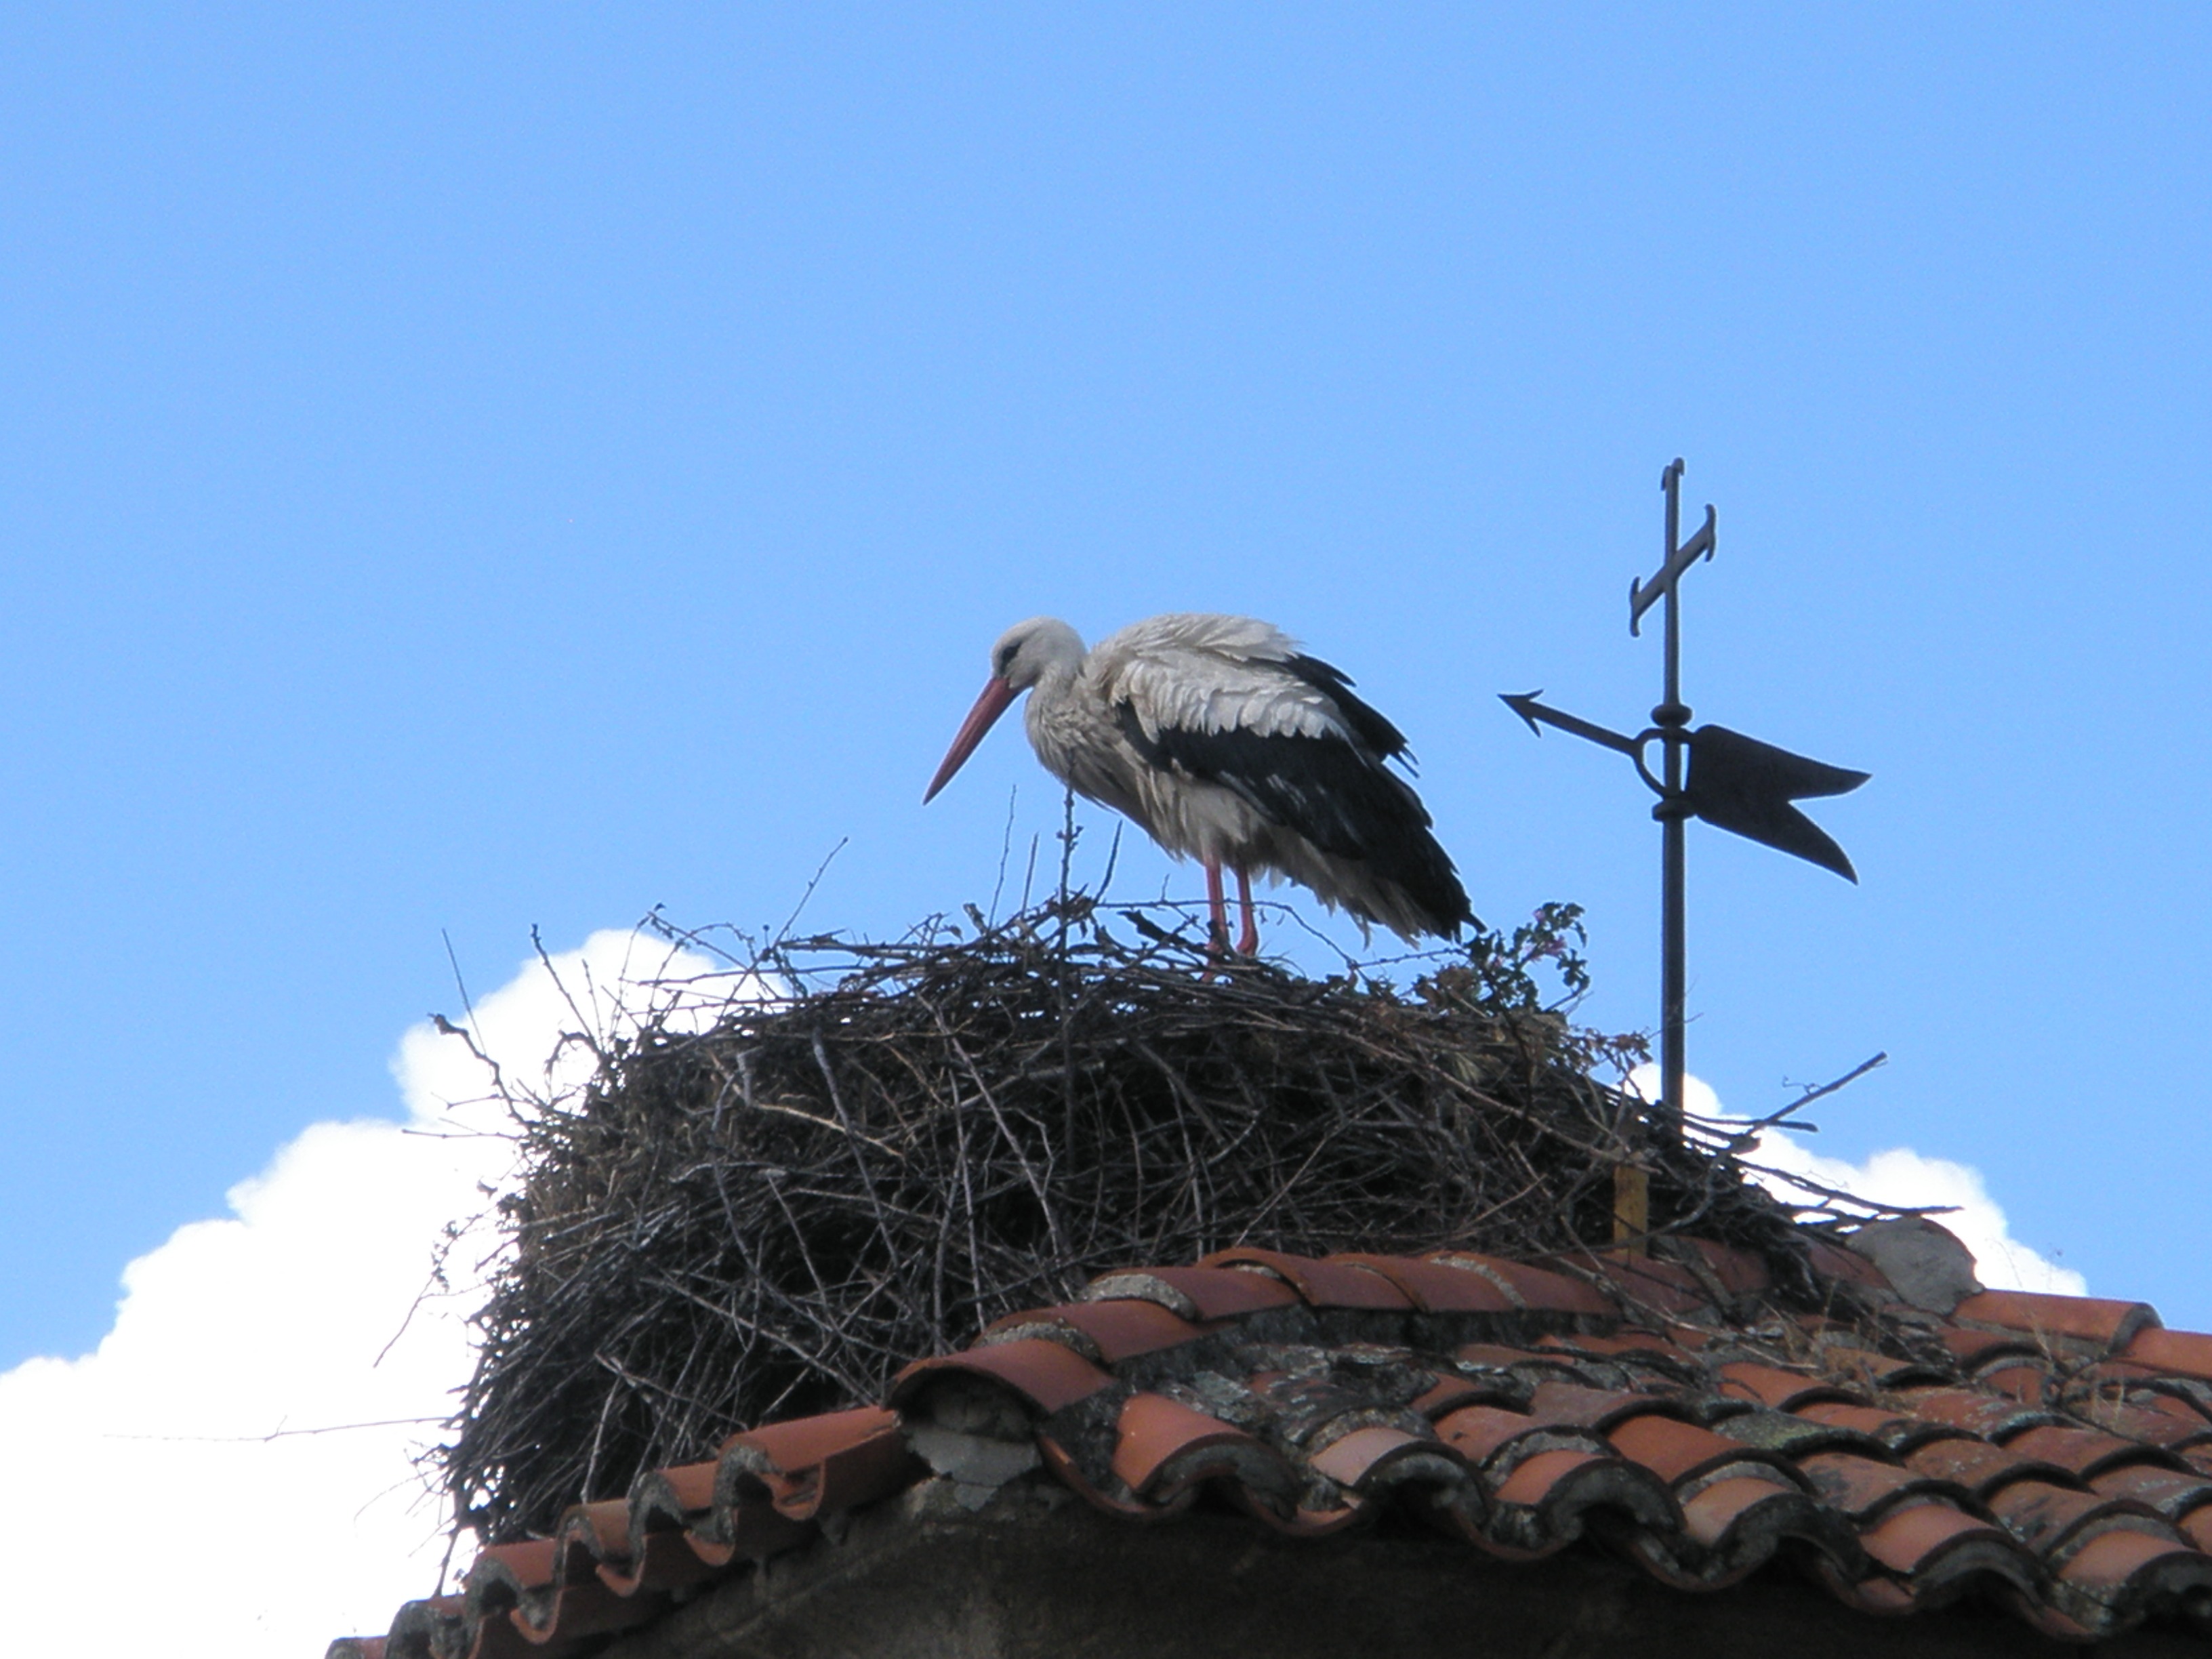
bird, wing, beak, fauna, stork, birds, vertebrate, white stork, ciconiiformes